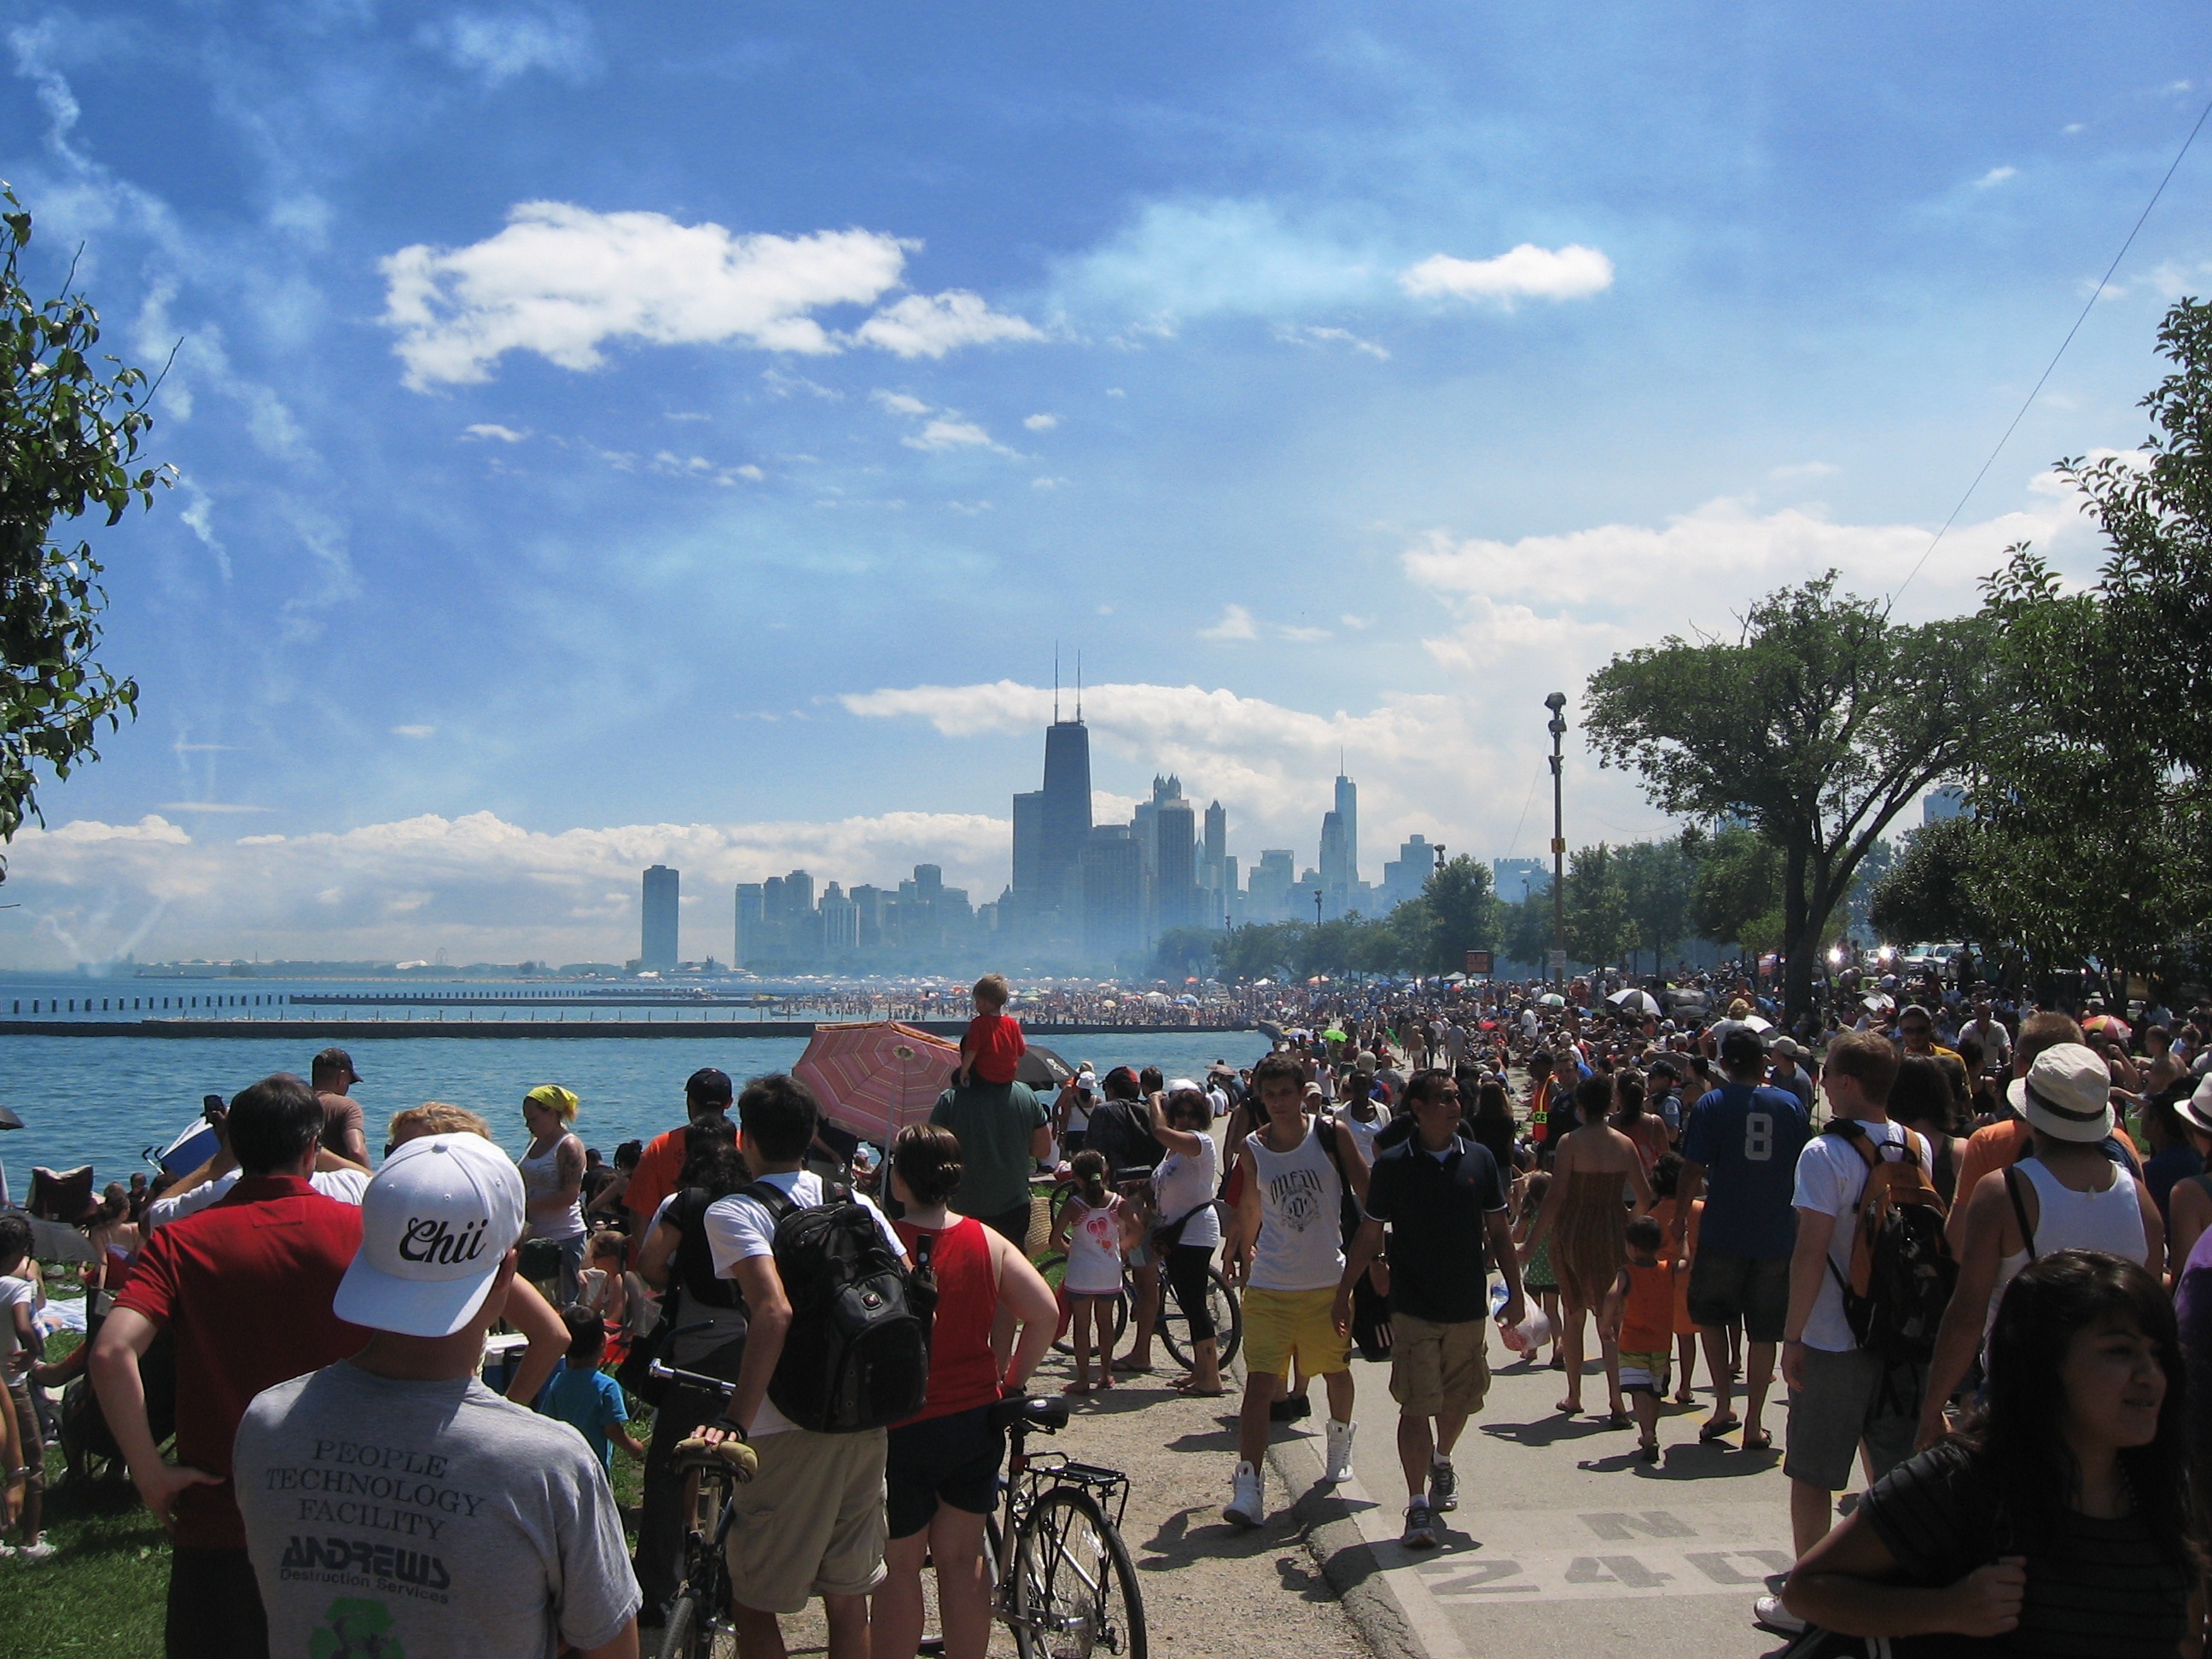
people, skyline, lake, city, skyscraper, urban, crowd, cityscape, chicago, tourism, illinois, tours, lake front, endurance sports